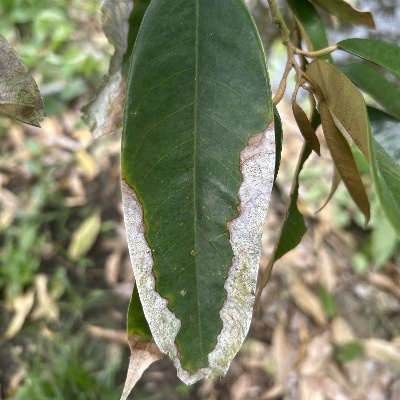
Label: Leaf_Colletotrichum